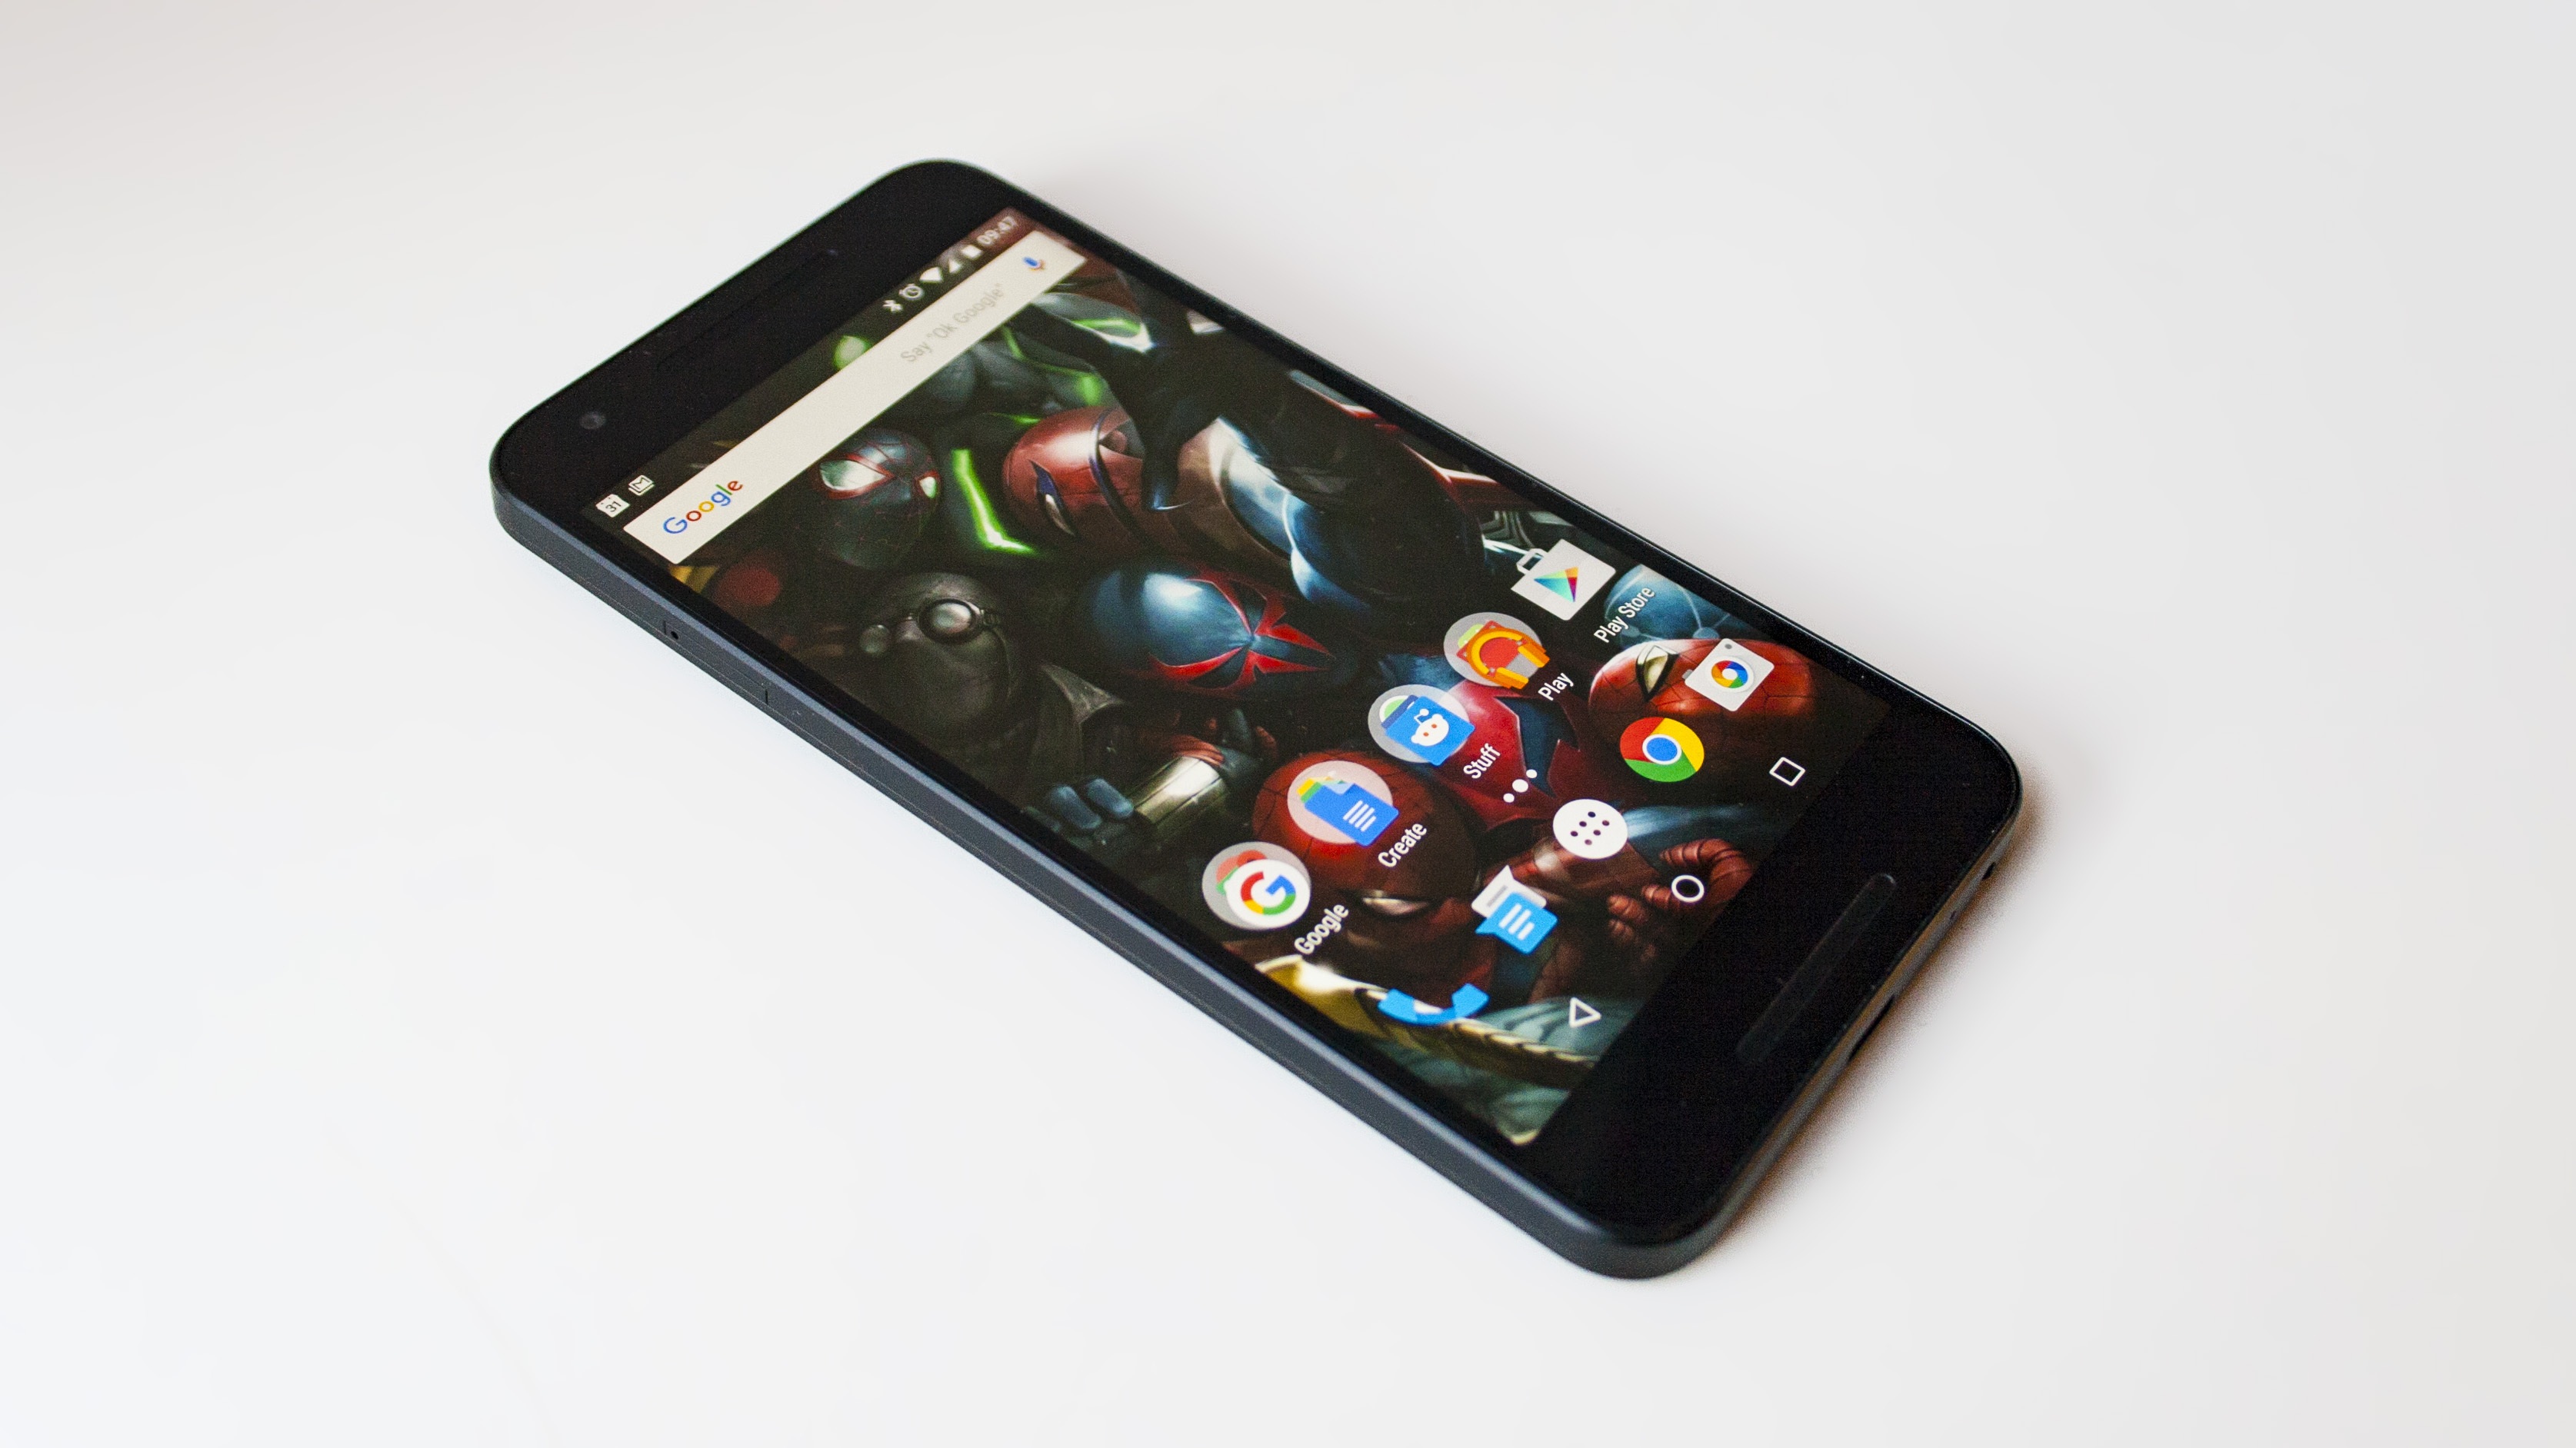
smartphone, technology, phone, telephone, gadget, mobile phone, google, marshmallow, wallpaper, multimedia, android, cartoon, the device, portable communications device, communication device, the nexus, the welcome screen, nexus 5x